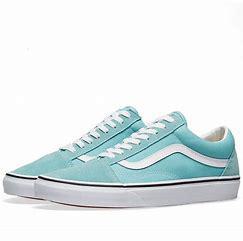
Brand: Vans
Model: UA Old Skool